Chemical accident

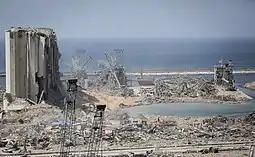
Aftermath of the 2020 Beirut explosion.

The most dangerous chemical accident recorded in history was the 1984 Bhopal gas tragedy in India, in which more than 3,000 people died after highly toxic methyl isocyanate was released at a Union Carbide pesticides factory. The release happened after the storage tank safety valve had failed to contain the excess pressure created by the exothermic reaction between water and methyl isocyanate. The accident was caused by a faulty valve that let the water into the tank. The safety refrigeration unit for the tank also was not functional since it did not have any coolant.